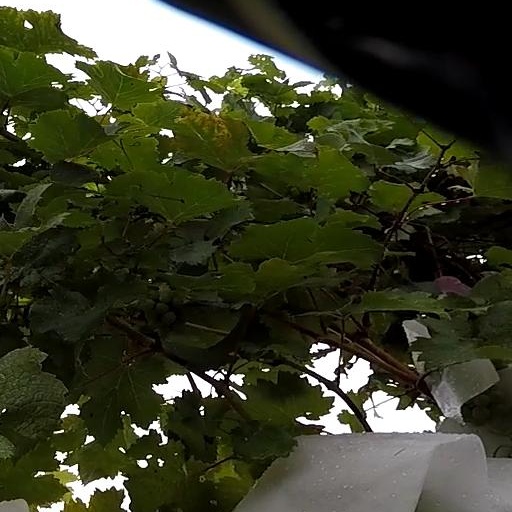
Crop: grape